Rya sheep

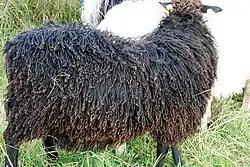
Rya sheep

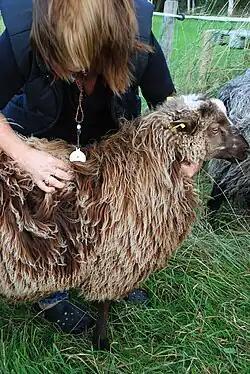
Rya sheep

Rya, also known as Ryafår or Swedish Carpet Wool Sheep, is a breed of sheep that is native to Sweden. The breed originated from the Swedish and Norwegian landrace breeds. This double-coated breed of Swedish Landrace origin also contains some Norwegian Spælsau heritage. The purpose of the sheep was to use the long, wavy, and shiny wool to produce rya-wool, which is often used to make carpets. In the early twentieth century, few long wool sheep remained in the province of Dalarna, leading to the restoration of the rya sheep breed. In 2000, there was a stable population of about two thousand rya sheep. They can be found in northern and central Sweden. Most of herds are located in Dalarna. They are usually kept in small flocks.